Spider fighting

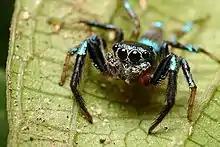
"Thiania bhamoensis"

Spiders used in spider derbies in Singapore and Malaysia come from the species "Thiania bhamoensis" (also called "Fighting Spider"), a jumping spider. The practice has been the subject of a memoir entitled "Spider Boys," and a popular television series in Singapore called "Fighting Spiders." Capturing, admiring, nurturing, and staging fights among these spiders is a popular activity among many young people. In some instances, the practice had a relatively large financial impact on those young people who participate in these practices both because of the sale value of a strong contender and also because of the bets made on their fights. Mainly in the 60s, 70s.